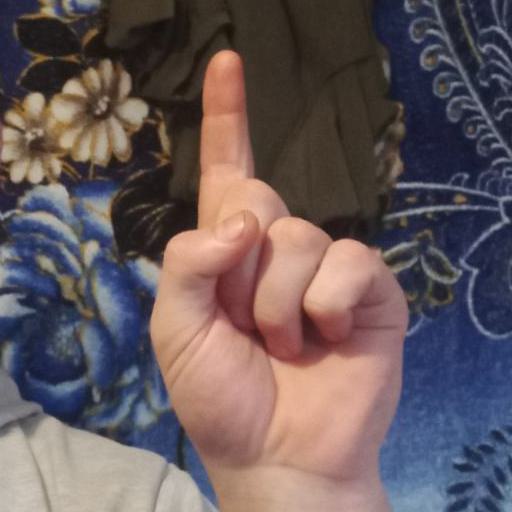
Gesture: one